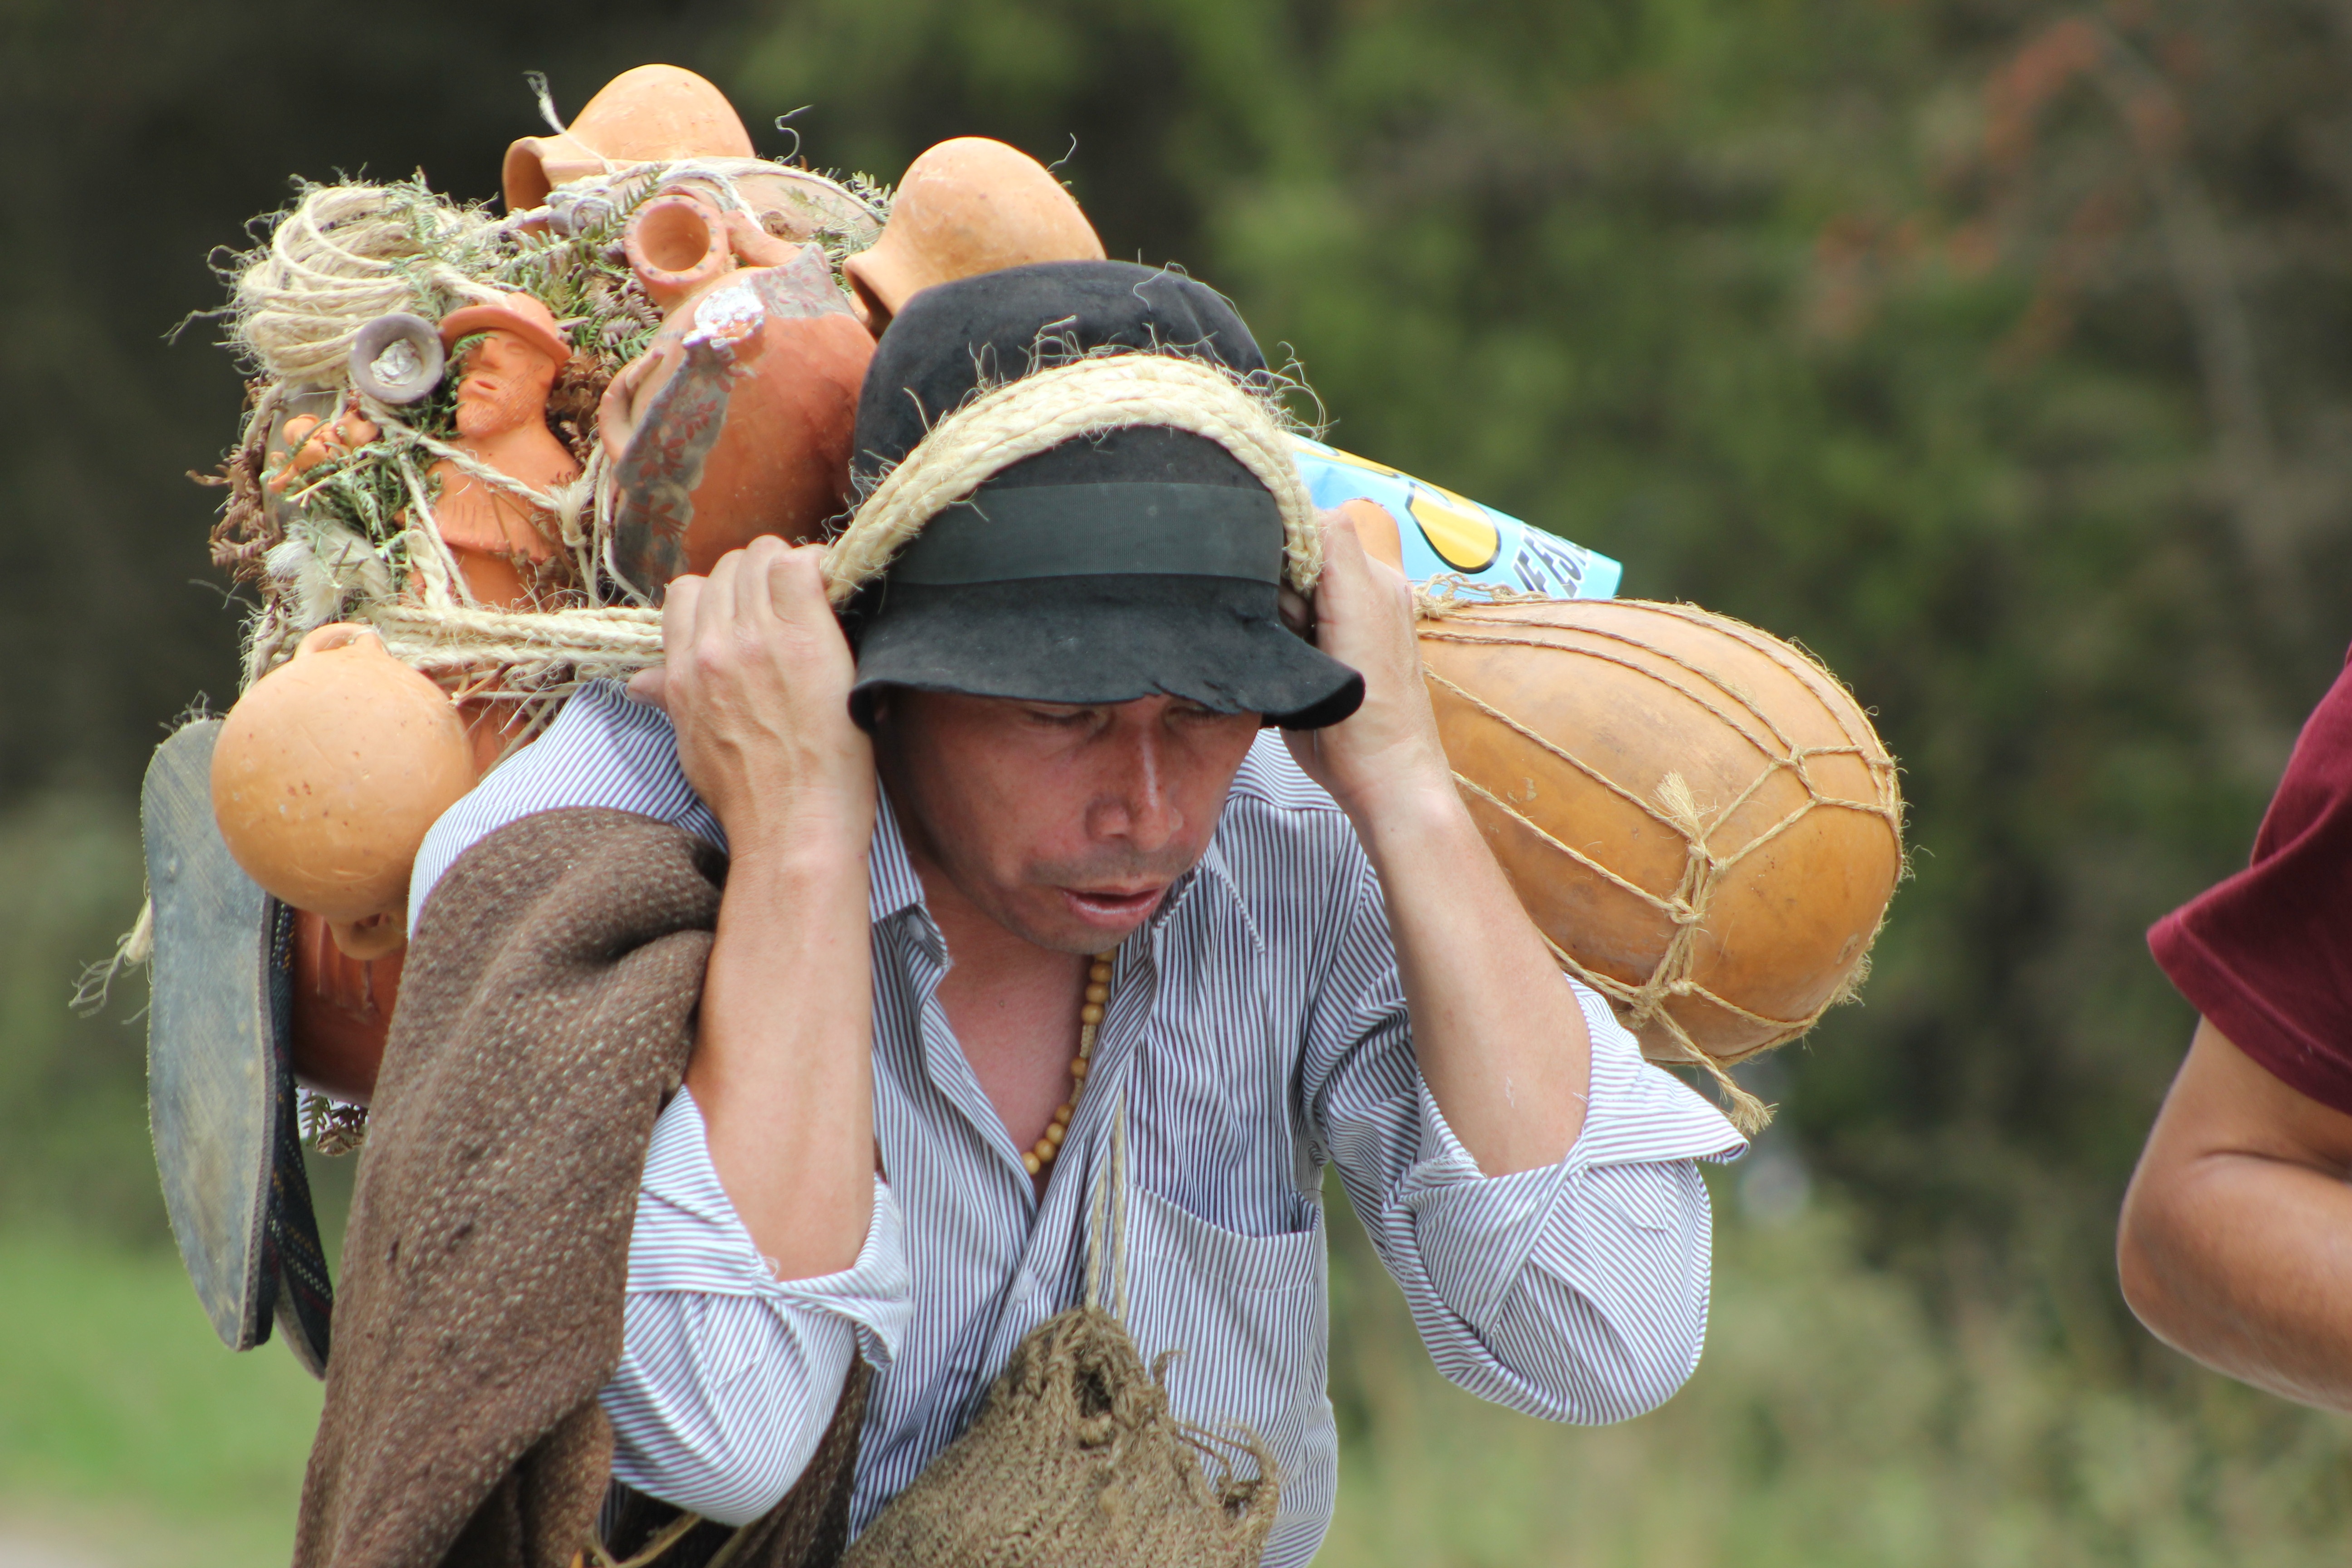
work, people, field, flower, spring, child, agriculture, art, peasant, colombian